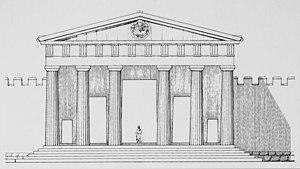
Le sanctuaire d'Éleusis ou sanctuaire des Grandes Déesses est le lieu d'initiation des citoyens d'Athènes et d'autres cités grecques aux rites des mystères d'Éleusis.